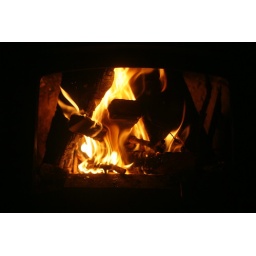
in a small wooden house #6